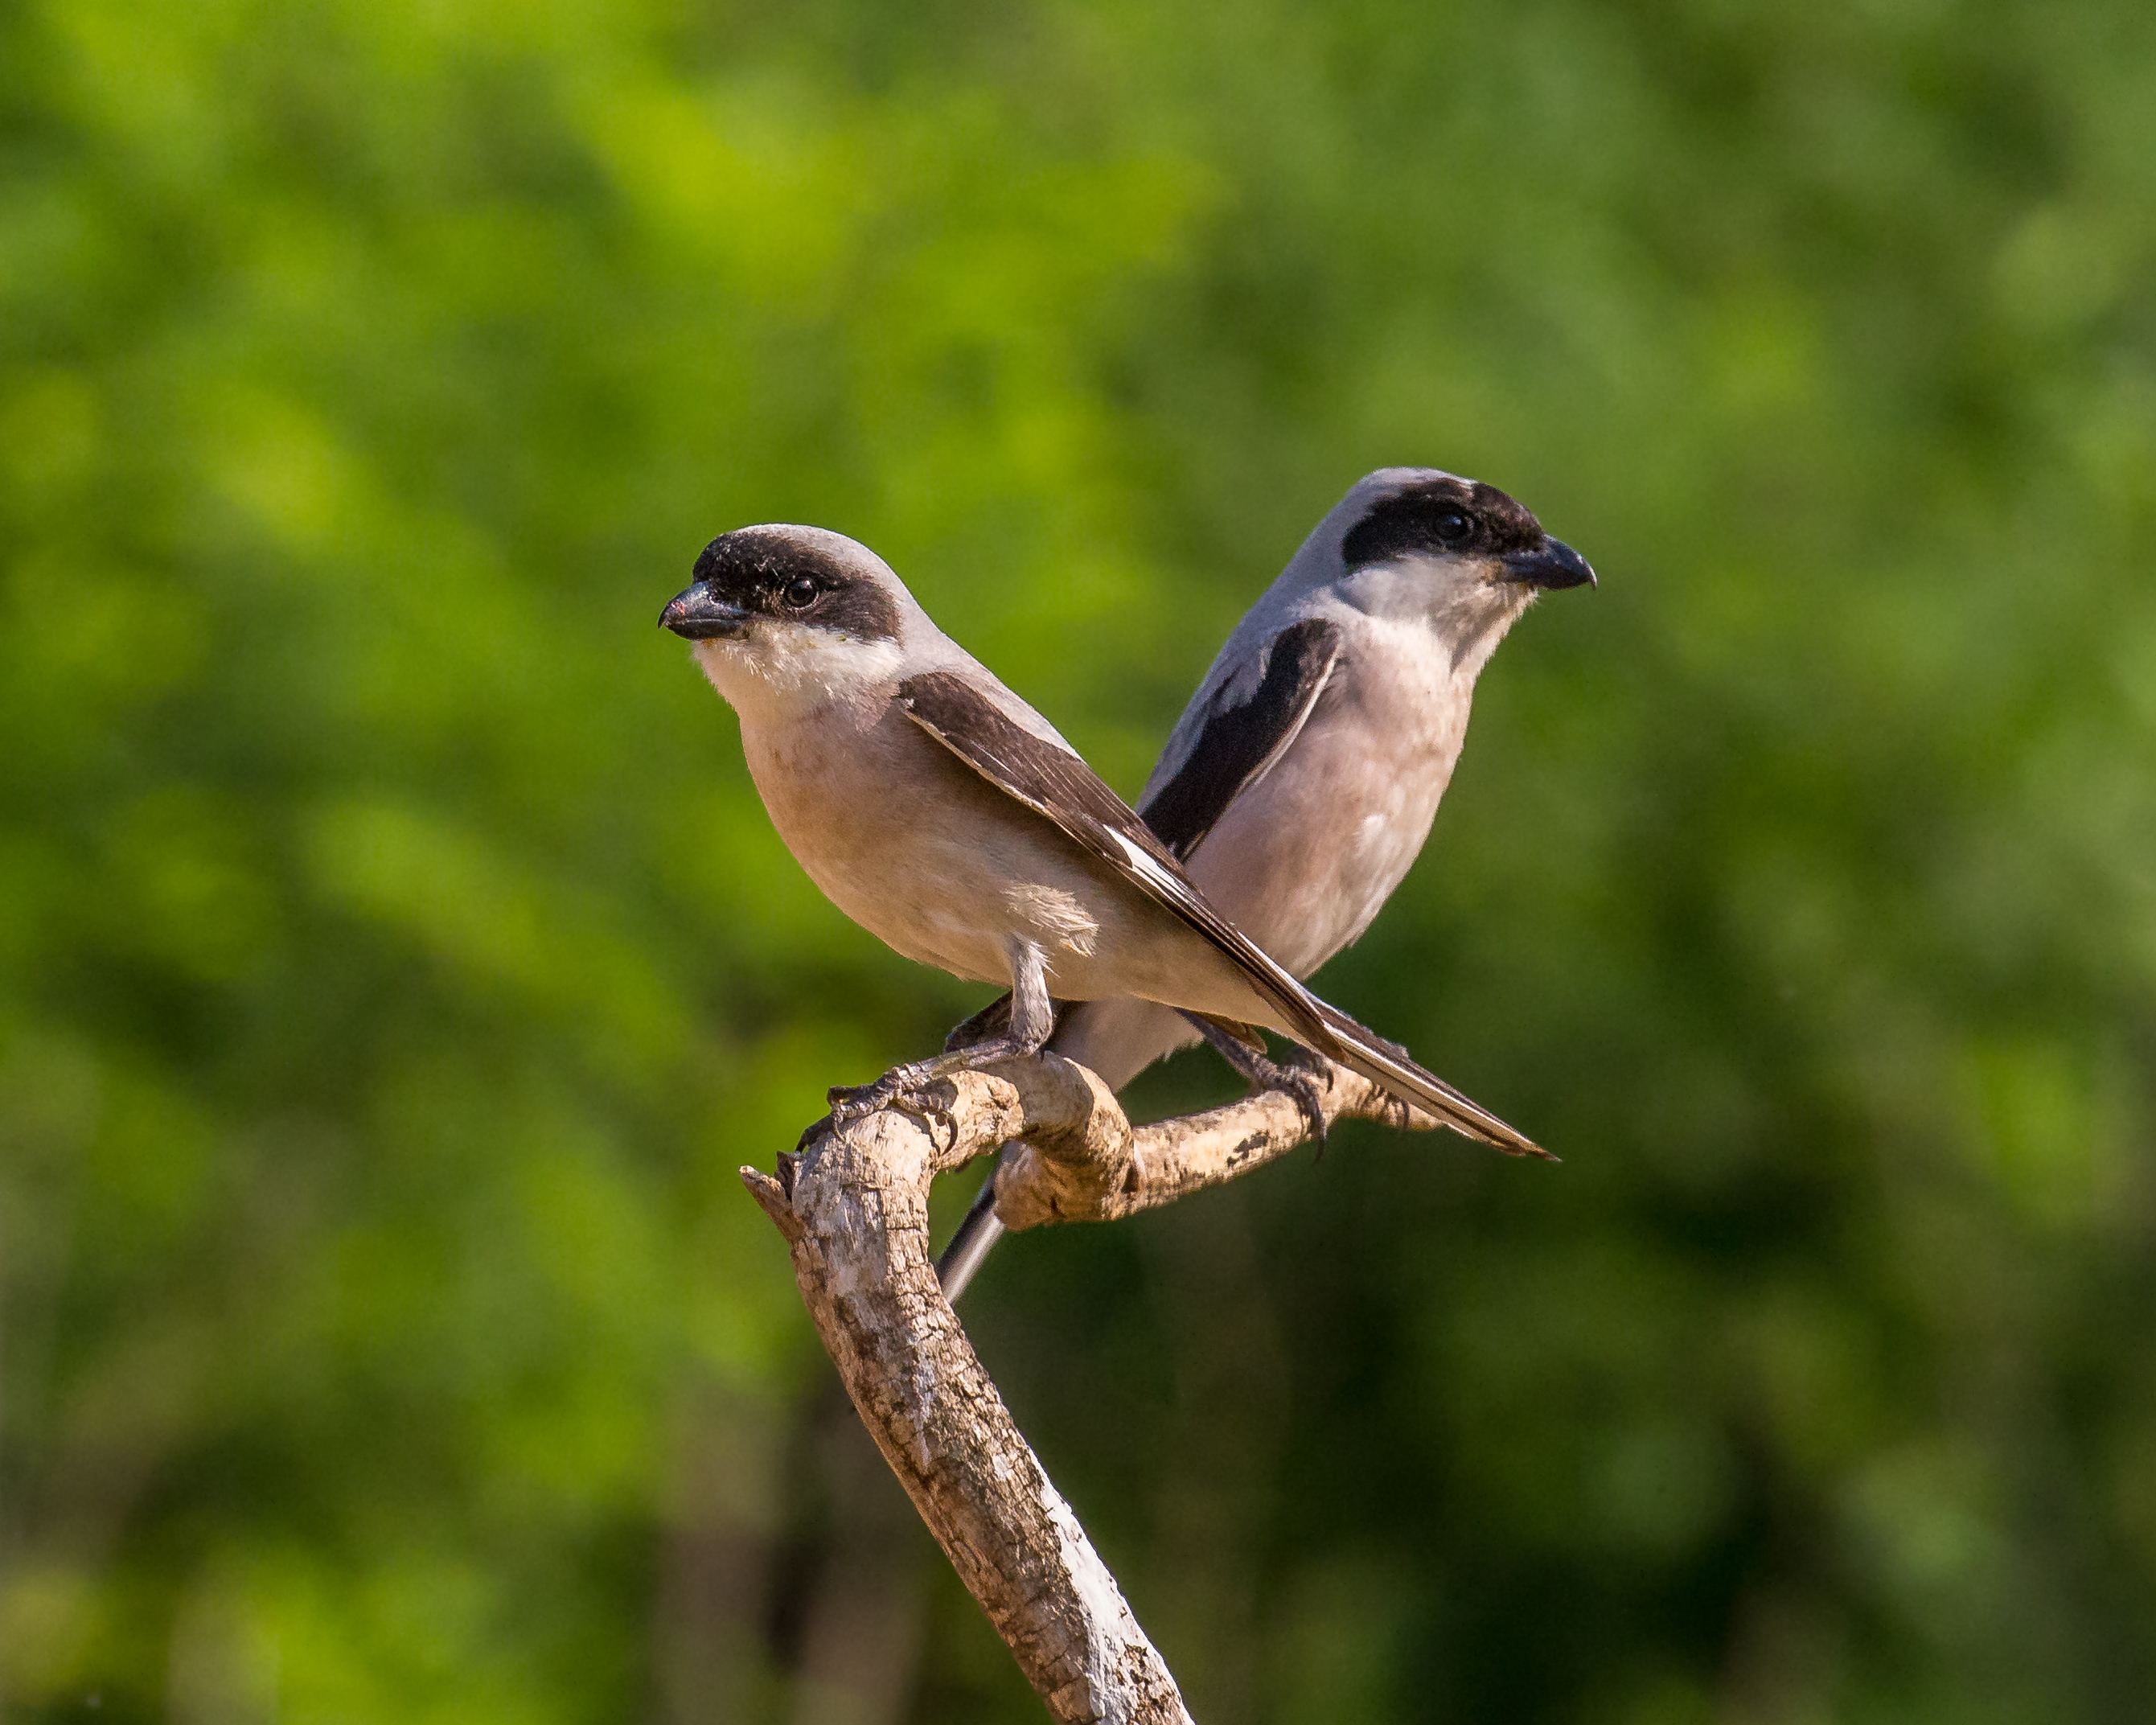
nature, branch, bird, male, female, wildlife, beak, fauna, vertebrate, hungary, pair, sparrow, finch, andymorffew, morffew, lessergreyshrikes, brambling, house sparrow, perching bird, emberizidae